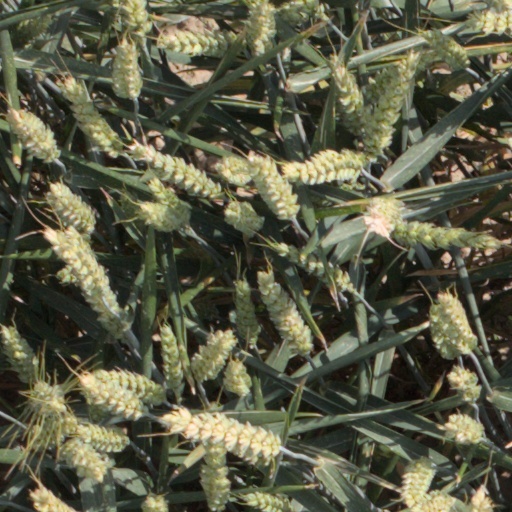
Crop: wheat